The Clean Air Campaign

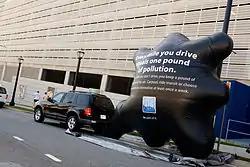
A Clean Air Campaign promotion utilizing an exhaust-cloud shaped balloon.

The One Ton Challenge was a statewide effort to encourage commuters to use a commute alternative. By tying a measurable and easily understandable amount of impact on the environment (one ton of atmospheric pollutants conserved) to a clear and consistent call to action (one alternative commute to work per week) this challenge attempted to provide a more tangible, less abstract illustration of the environmental benefits provided by alternative commute options.